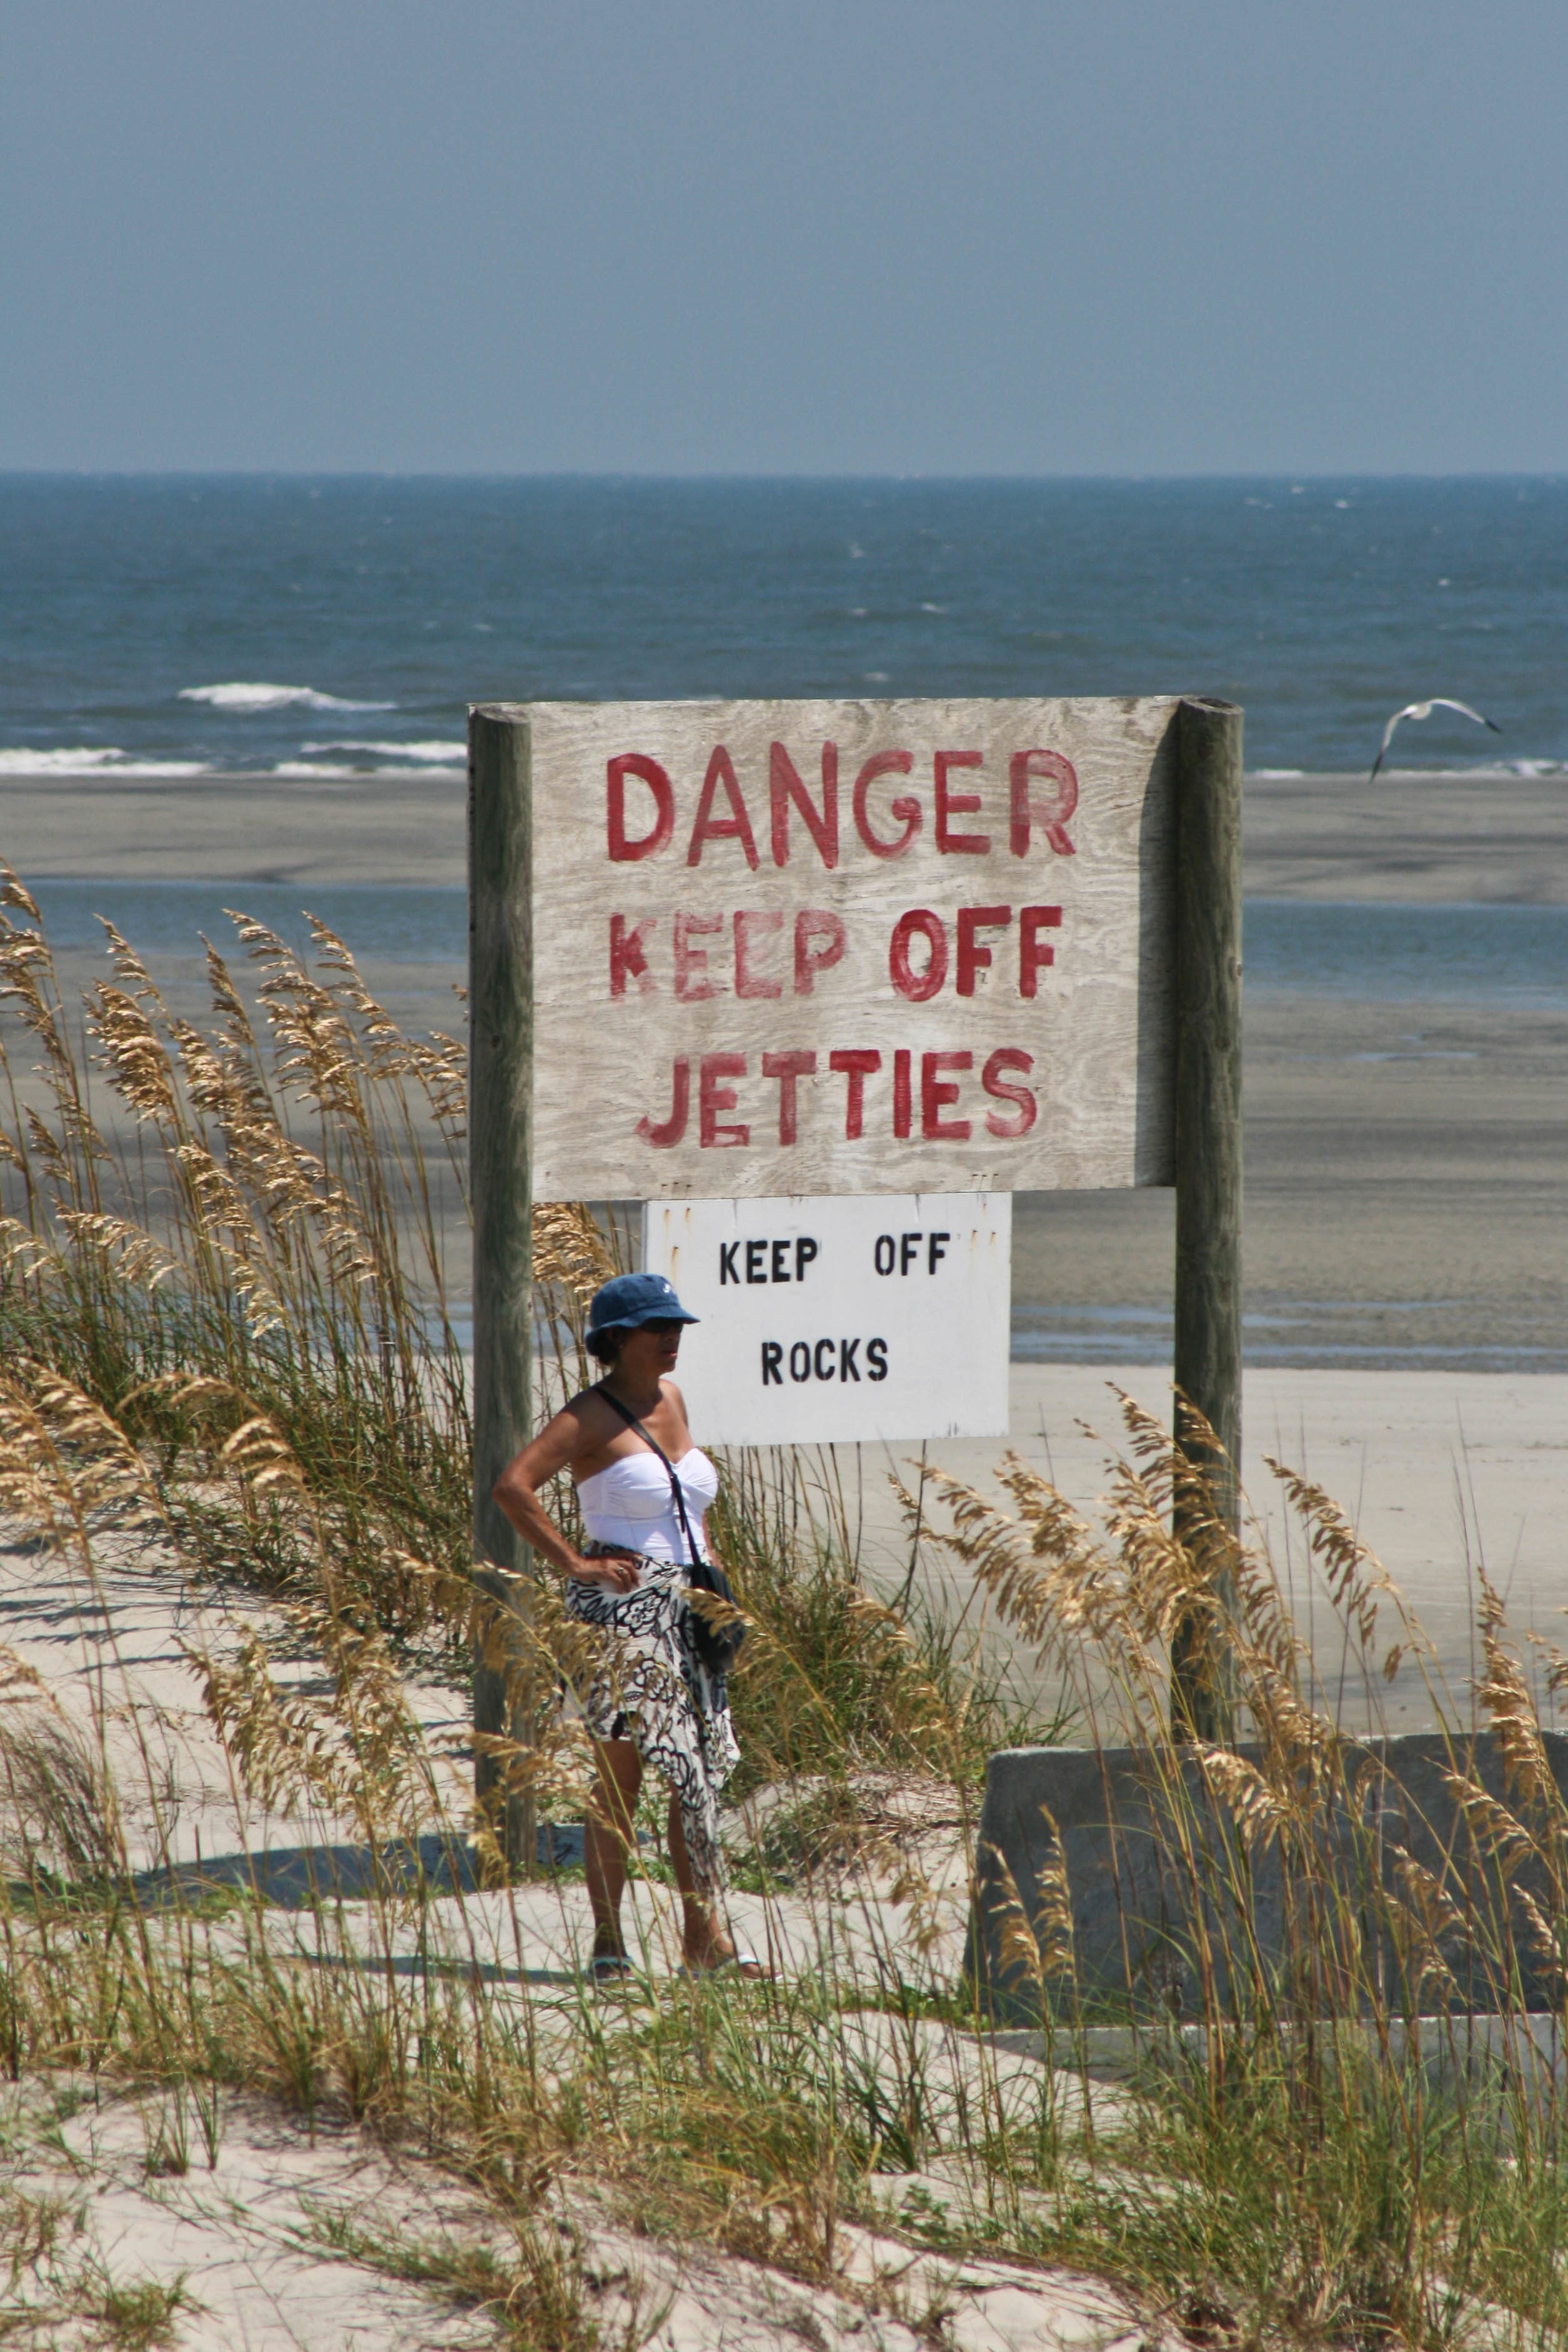
beach, sea, coast, sand, ocean, vacation, sign, material